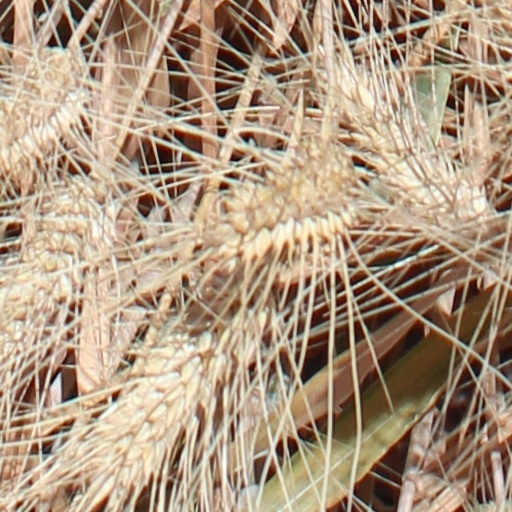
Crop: wheat